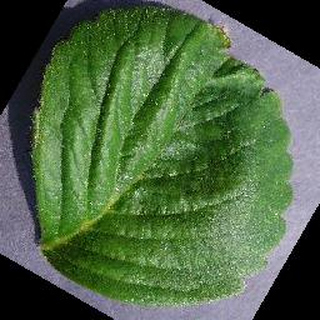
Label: healthy_strawberry